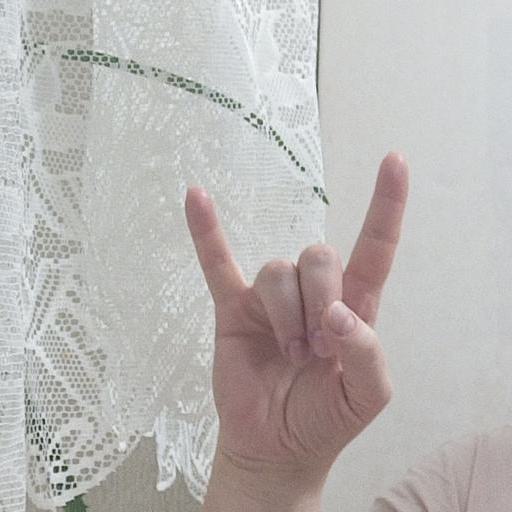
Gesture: rock